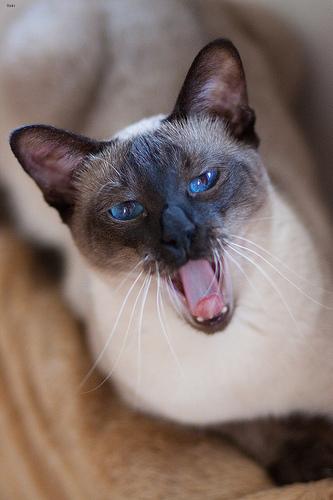
Breed: Siamese